General conference (Latter Day Saints)

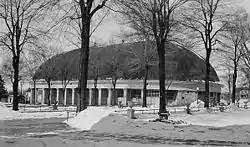
The Salt Lake Tabernacle, where LDS Church general conferences were held from 1867 until 2000.

In the Latter Day Saint movement, a general conference is a meeting for all members of the church for conducting general church business and instruction. When Joseph Smith established the Church of Christ in 1830, he was instructed by revelation that the church "are to meet in conference once in three months, or from time to time as said conferences shall direct or appoint; And said conferences are to do whatever church business is necessary to be done at the time." The church met in conferences regularly until Smith's death in 1844.